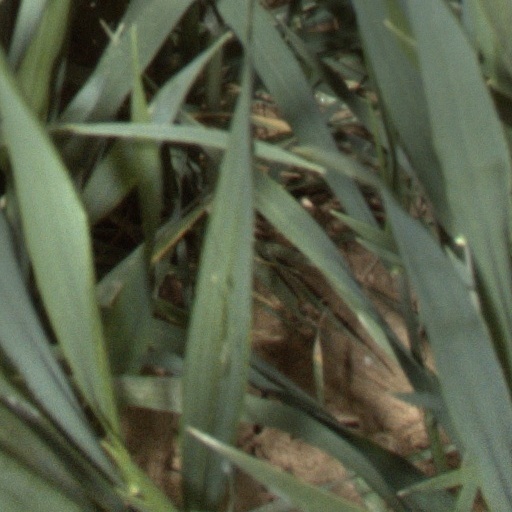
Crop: wheat